Static random-access memory

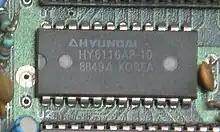
A static RAM chip from a Nintendo Entertainment System clone (2K × 8 bits)

Static random-access memory (static RAM or SRAM) is a type of random-access memory (RAM) that uses latching circuitry (flip-flop) to store each bit. SRAM is volatile memory; data is lost when power is removed.